Carrie (1976 film)

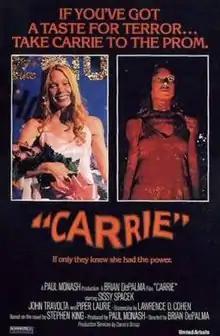
Theatrical release poster

Carrie is a 1976 American supernatural horror film directed by Brian De Palma from a screenplay written by Lawrence D. Cohen, adapted from Stephen King's 1974 semi-epistolary novel "Carrie". The film stars Sissy Spacek as Carrie White, a shy teenage girl who is constantly mocked and bullied at her school. She later develops the power of telekinesis and uses it to wreak vengeance on her tormentors. The film also features Piper Laurie, Amy Irving, Nancy Allen, William Katt, P. J. Soles, Betty Buckley, and John Travolta in supporting roles. It is the first film in the "Carrie" franchise.